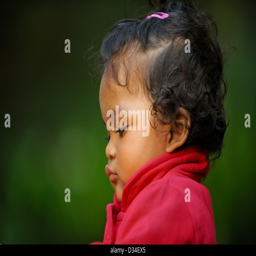
happy face of a baby girl